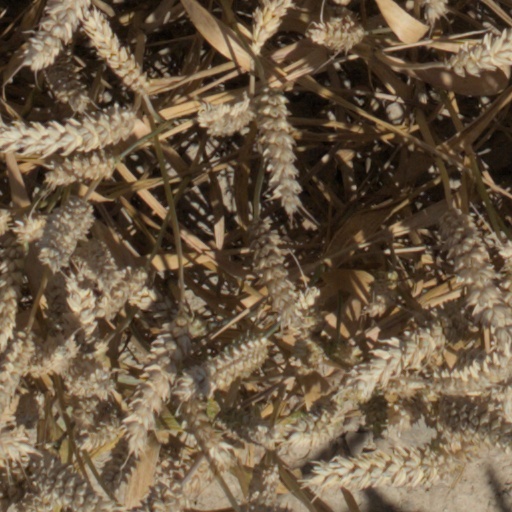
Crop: wheat